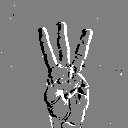
ASL letter: w